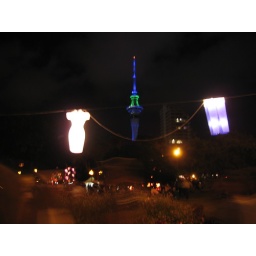
sky tower framed by frock and trousers